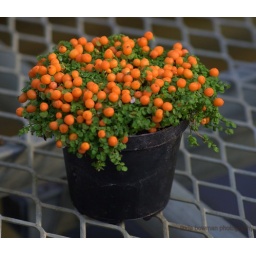
Taken at my favorite nursery, Platt Hill. This plant comes in white blooms as well.